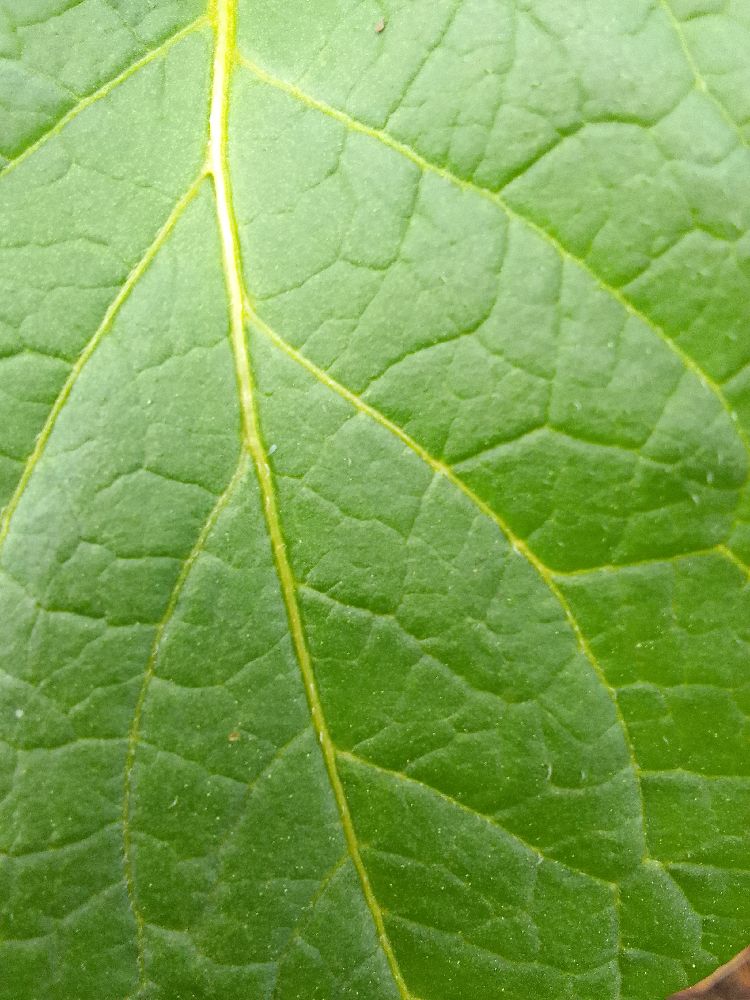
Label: Healthy